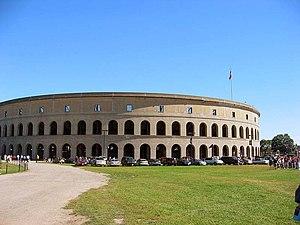
Le Harvard Stadium est un stade de football américain situé à Boston, Massachusetts.
L’université Harvard, ou plus simplement Harvard, est une université privée américaine située à Cambridge, ville de l'agglomération de Boston, dans le Massachusetts. Fondée le 28 octobre 1636, c'est le plus ancien établissement d'enseignement supérieur des États-Unis.